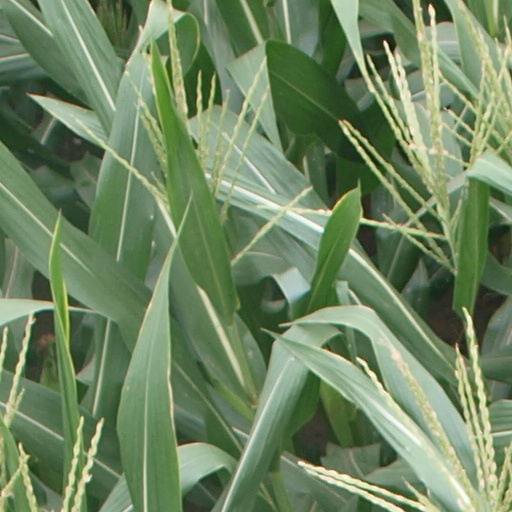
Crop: maize; corn